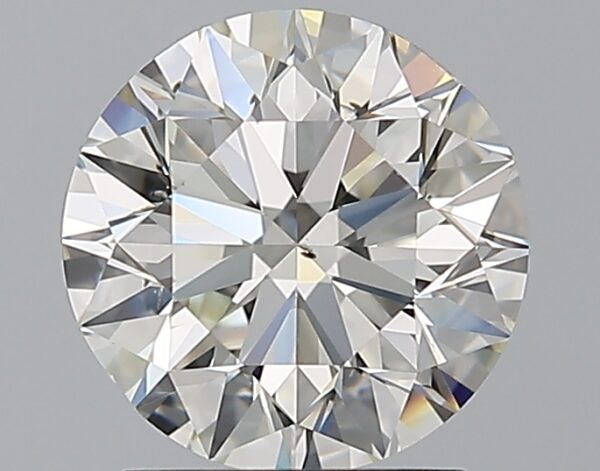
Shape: round
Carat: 2
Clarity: SI1
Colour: J
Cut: EX
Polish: EX
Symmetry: VG
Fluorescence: M
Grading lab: GIA
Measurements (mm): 7.9 x 8.01 x 5.03